Harry Potter video games

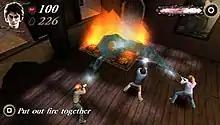
In the "Goblet of Fire", players can play multiplayer, as all three protagonists.

In 2005, the PC compilation "World of Harry Potter" was released, containing the first three novel games and the "Quiddich World Cup" game. Following "Prisoner of Azkaban", EA, specifically EA UK (which was later renamed as EA Bright Light), took charge of creating all versions of the game. The PC and Mac releases were developed as ports of the console release. In "Harry Potter and the Goblet of Fire" (2005), the style from previous titles was reduced to a more linear, level-based system, as the character followed certain scenes from the film. Multiplayer components were factored into the game's release: up to three players from the same console. This was also the first game in the series to be released on Nintendo DS.